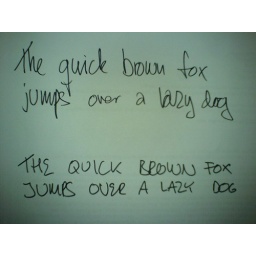
The quick brown fox jumps over a lazy dog